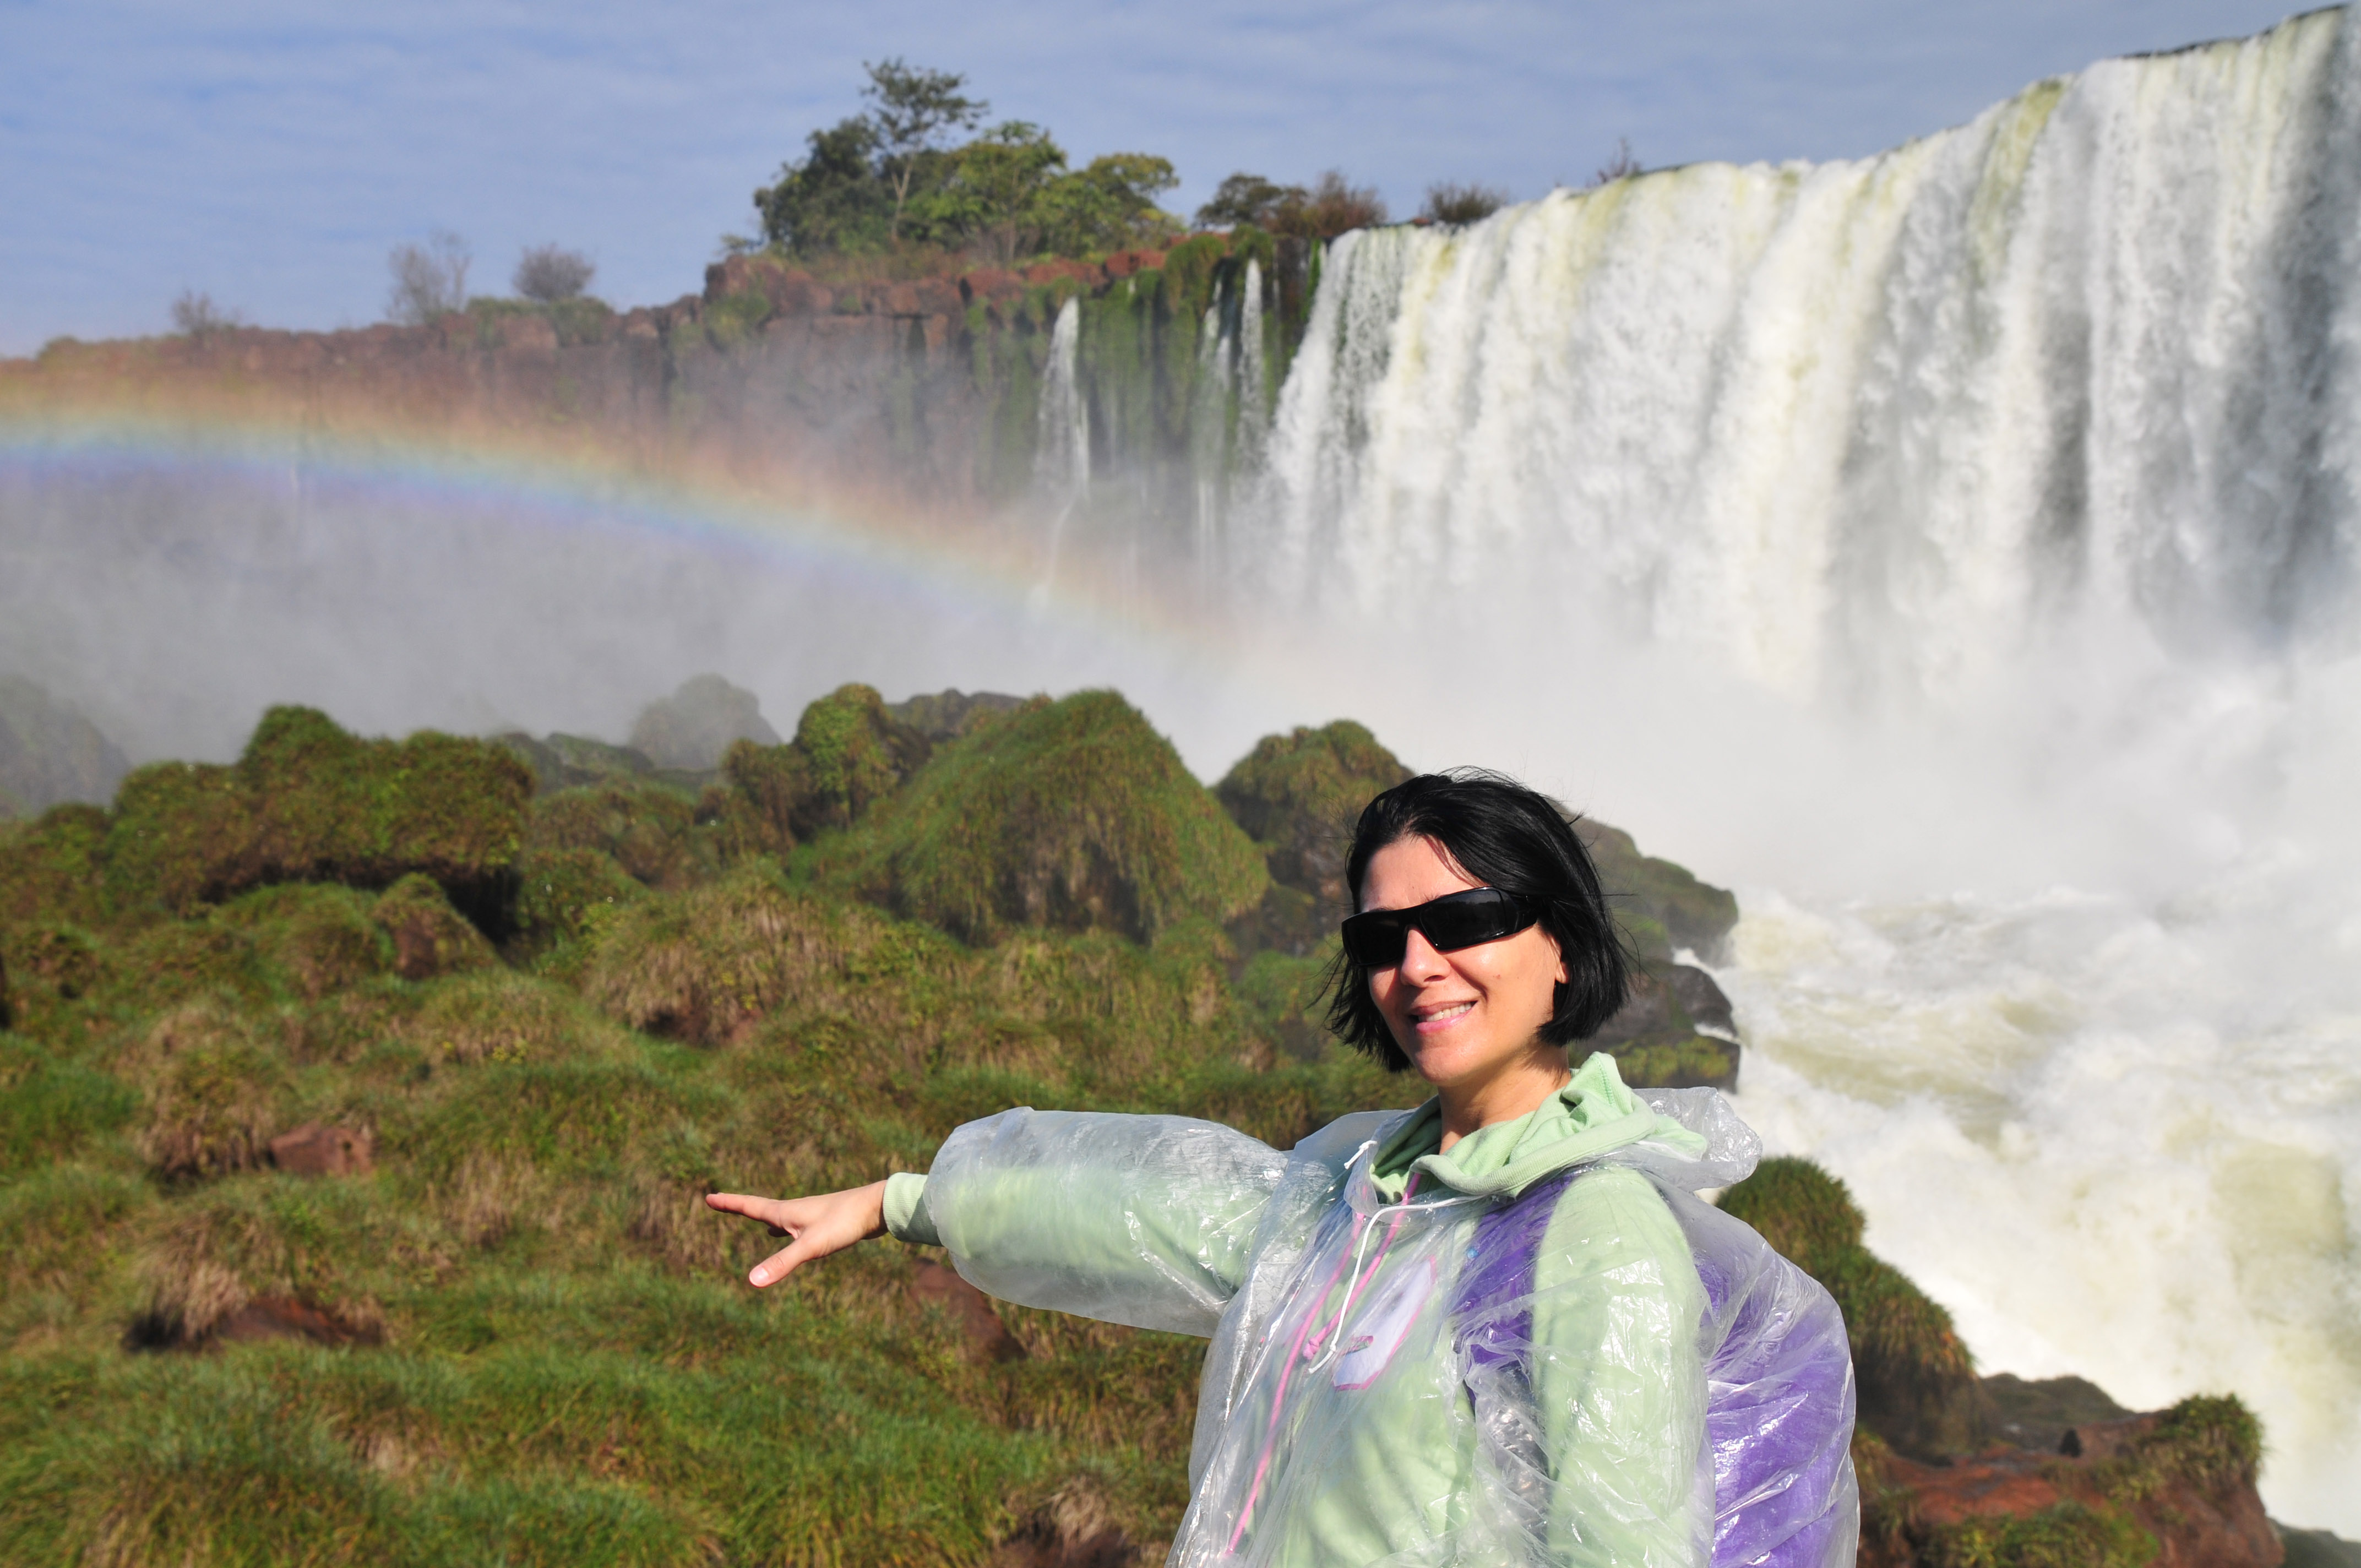
water, waterfall, nikon, argentina, brasil, iguazu, water feature, d300, approved